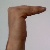
The image shows a hand gesture representing a space in Indian Sign Language.